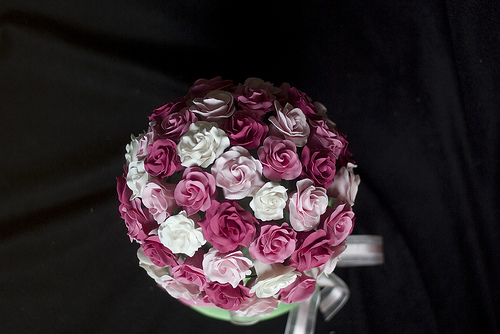
Flower: rose